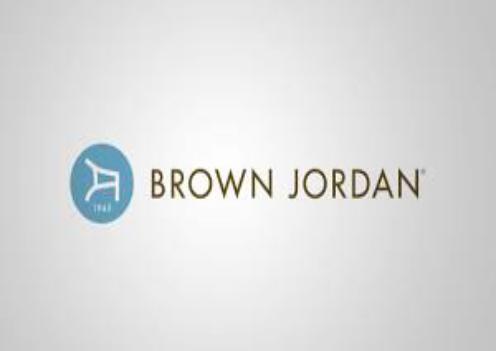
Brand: brown jordan
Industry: Necessities